Nair

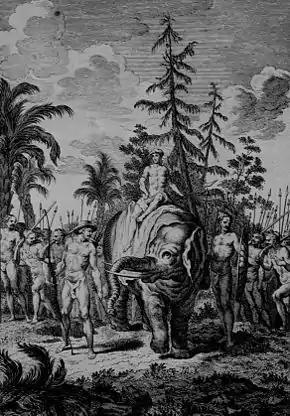
Nair soldiers attending the King of Cochin: A 16th century European portrait. The majority of Nair men were trained in arms, and the traditional role of the Nairs was to fight in the continuous wars which characterized Kerala history.

There are large gaps in the known early history of the Kerala region, which in the 1st-century AD is thought to have been governed by the Chera dynasty and which by the late 3rd-century AD had broken up, possibly as a consequence of a decline in trade with the Romans. There is no evidence of Nairs in the area during this period. Inscriptions on copper-plate regarding grants of land and rights to settlements of Jewish and Christian traders, dated approximately between the 7th- and 9th-centuries AD, refer to Nair chiefs and soldiers from the Eranad, Valluvanad, Venad (later known as Travancore) and Palghat areas. As these inscriptions show the Nairs as witnesses to the agreements between those traders and the successors to the Cheras, the Perumals, it is probable that by this time the Nairs were vassal chieftains.